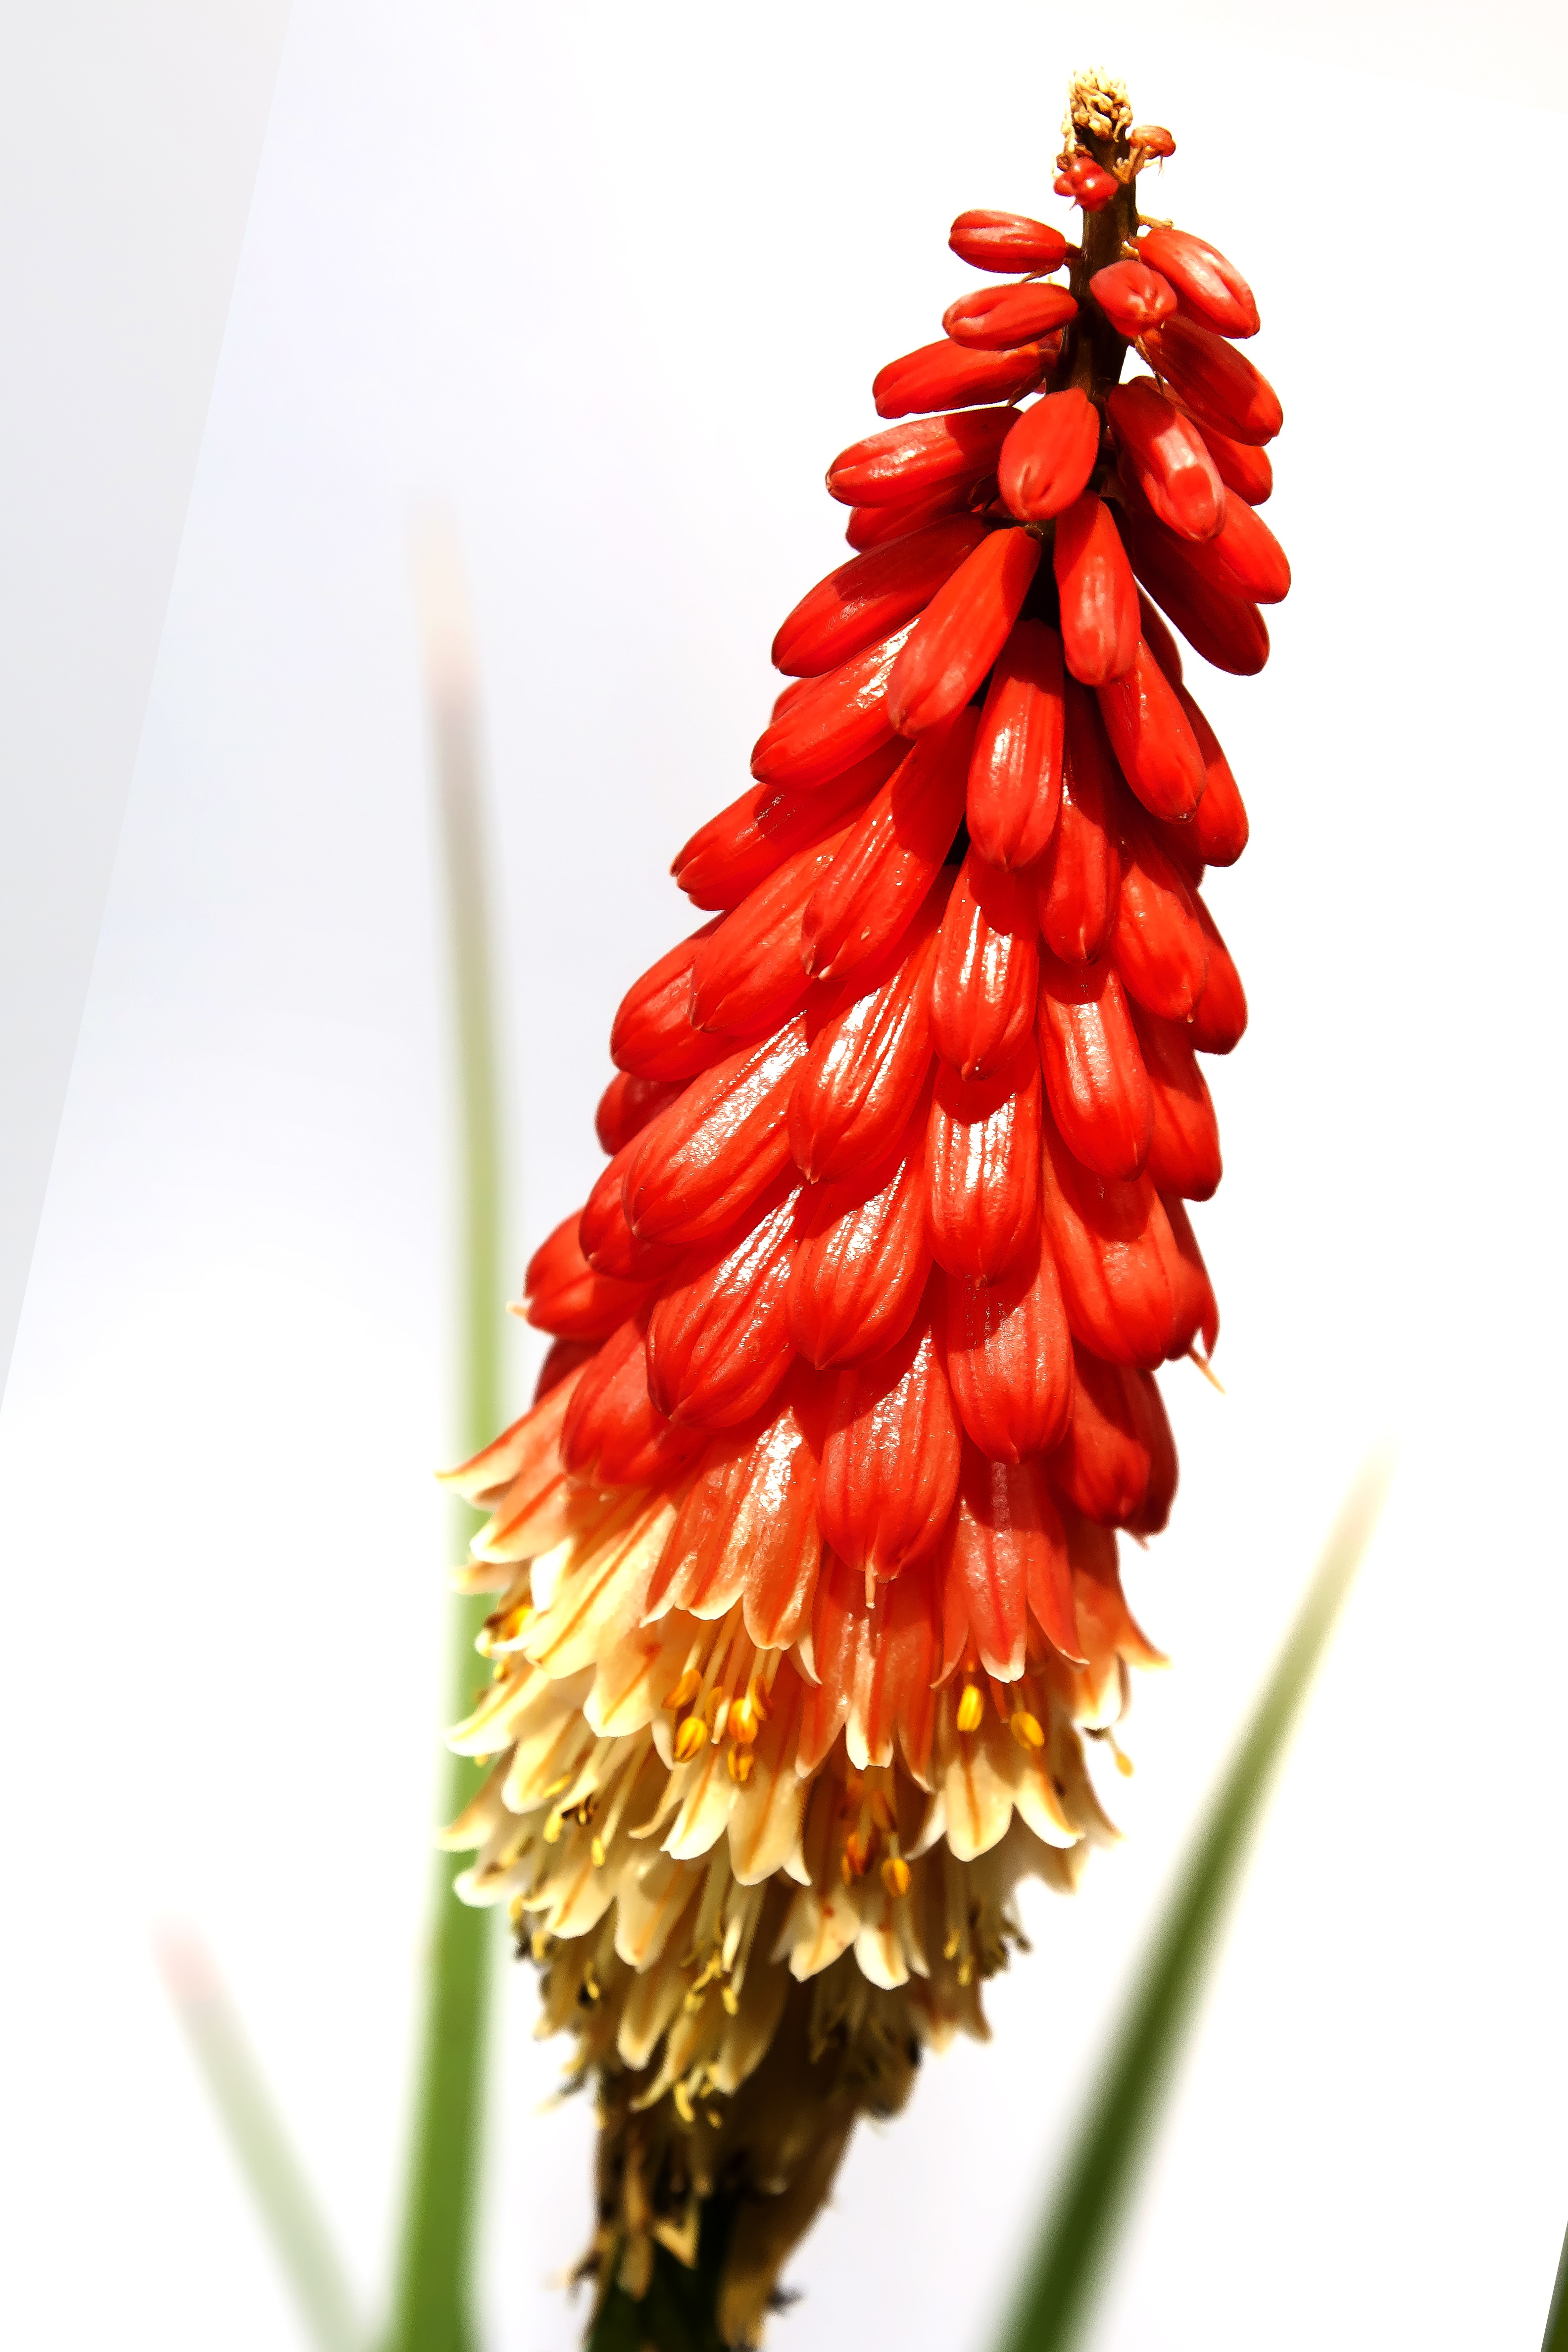
nature, blossom, plant, flower, petal, bloom, summer, spring, red, produce, botany, yellow, close, flora, yellow flower, bright, yellow flowers, xanthorrhoeaceae, flowering plant, torch lily, plant stem, land plant